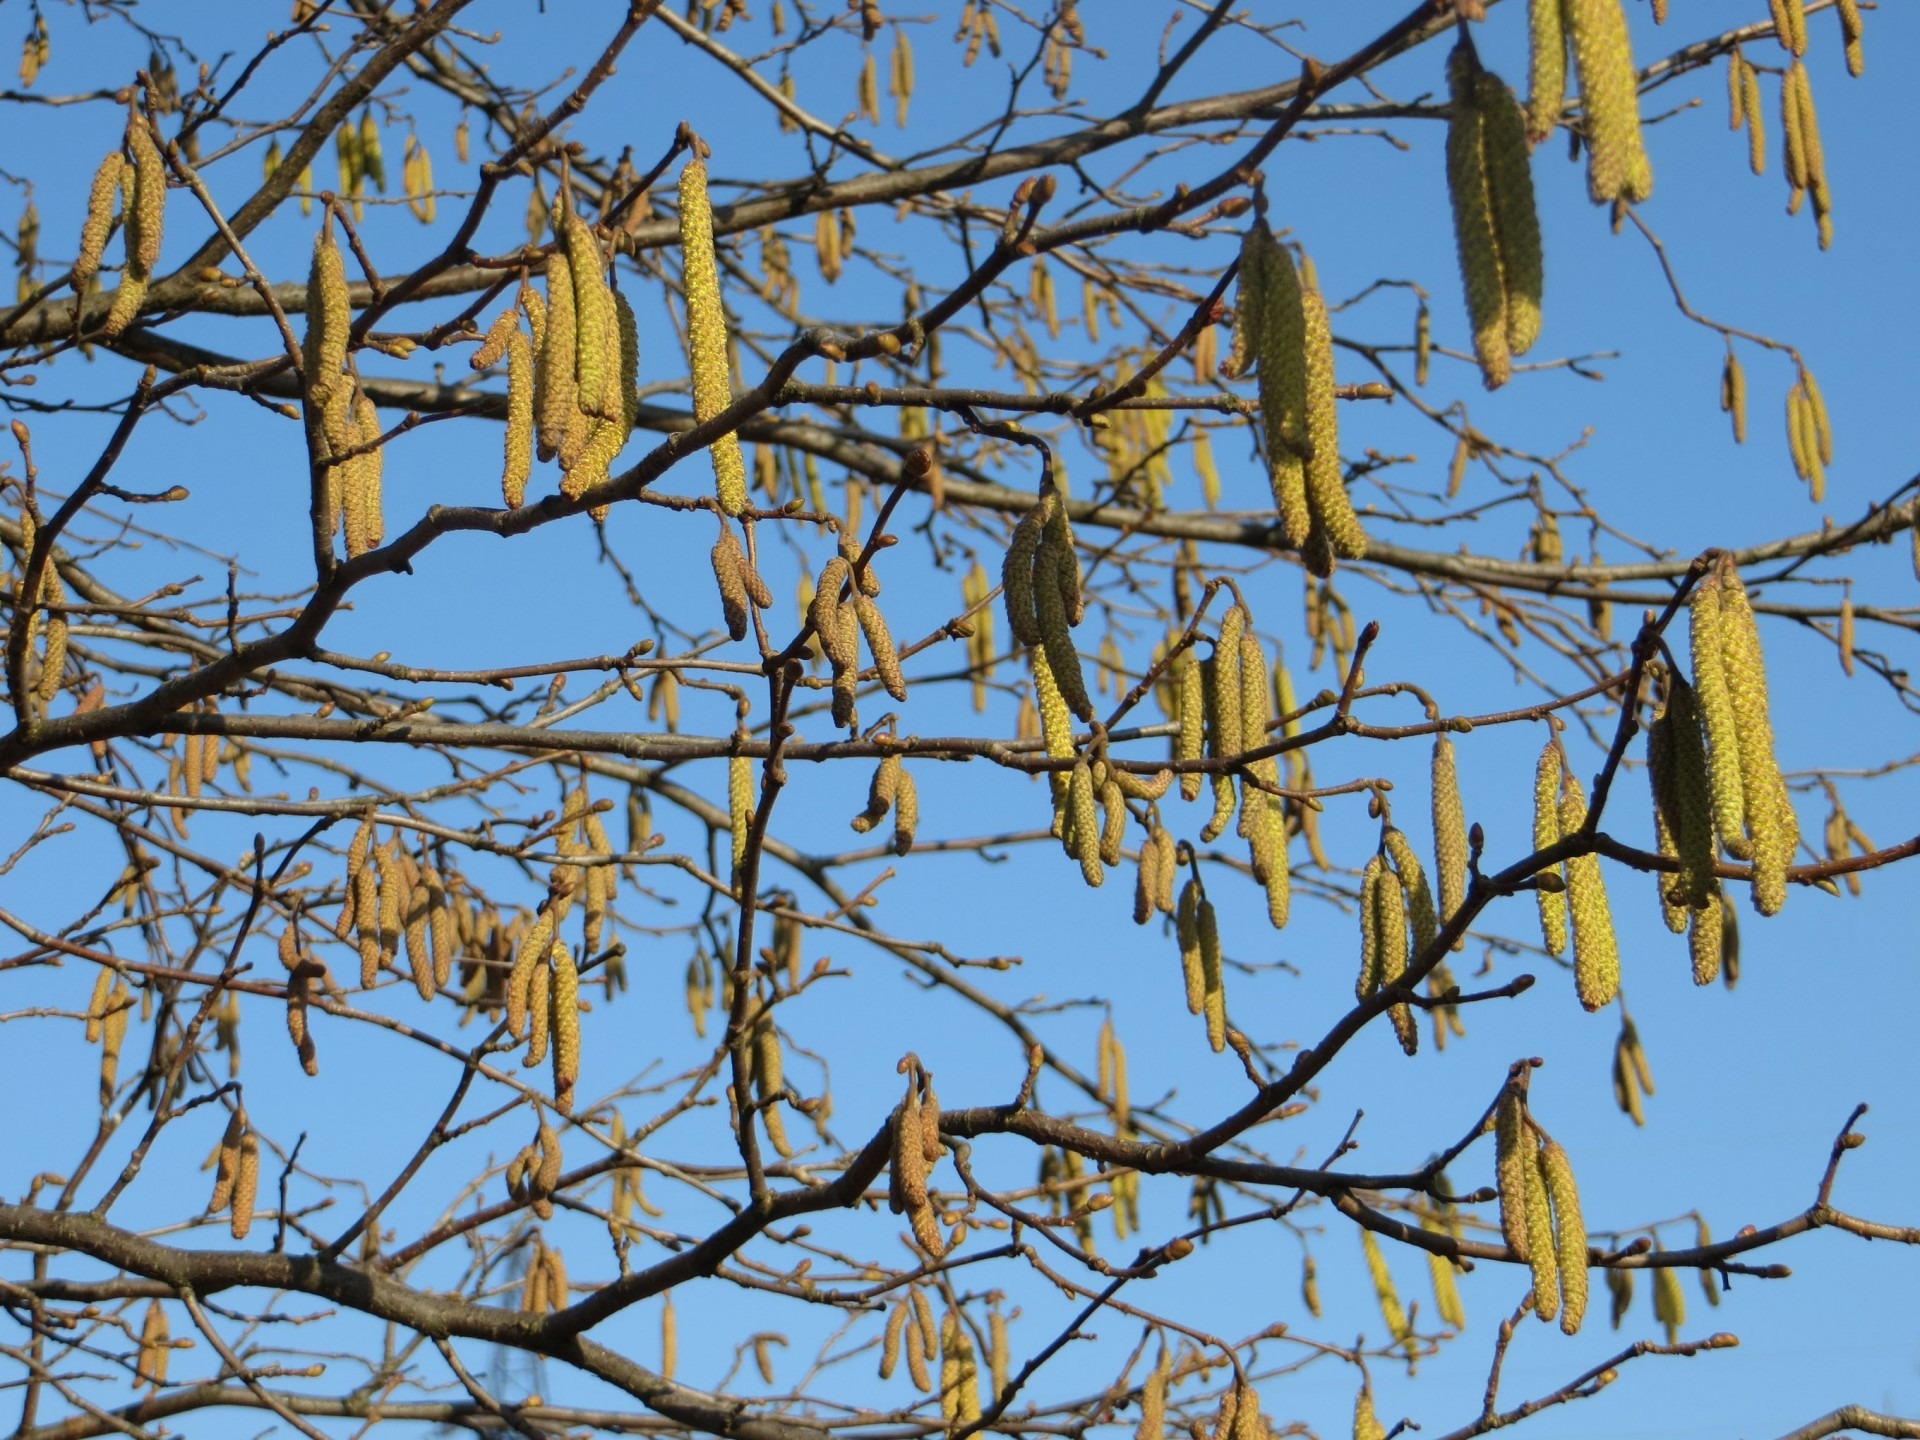
tree, water, nature, branch, plant, sky, sunlight, leaf, flower, environment, herb, natural, autumn, botany, agriculture, botanical, twig, leaves, outdoors, vegetation, woodland, horticulture, hazel, organic, catkins, drops plant leaves, woody plant